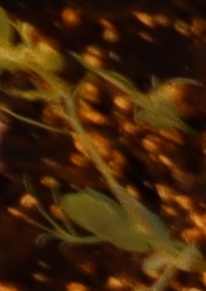
Label: Field Pea